Steven St. Croix

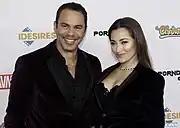
St. Croix with Dani Daniels at the 2016 AVN Awards

St. Croix entered the adult film industry as a production assistant in December 1992. While working on the film "Deep Throat 6", he performed in his first scene after an actor failed to show up. In 1995, St. Croix became the first male performer to sign an exclusive contract with Los Angeles–based studio Vivid Entertainment.